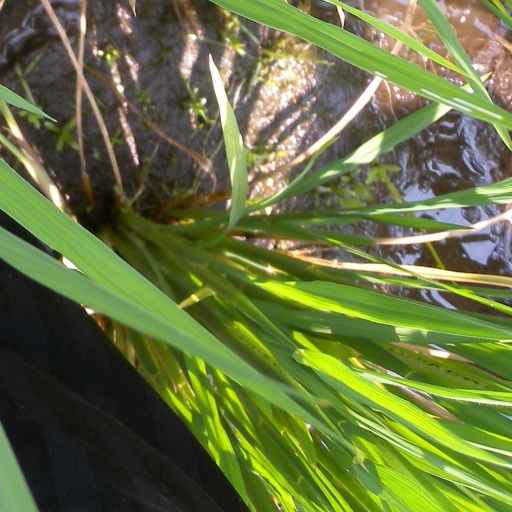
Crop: rice